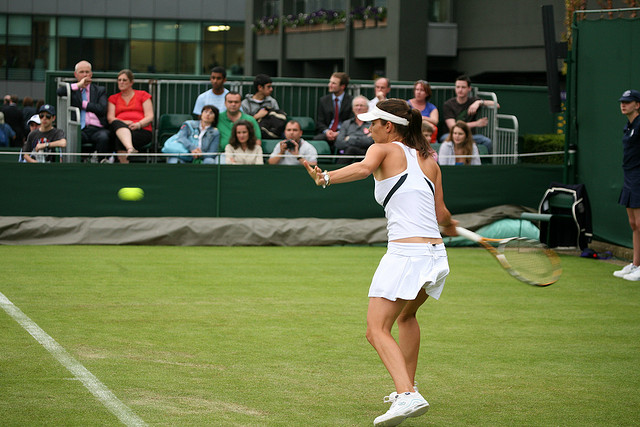
một nữ vận động viên tennis đang vung vợt để đánh bóng